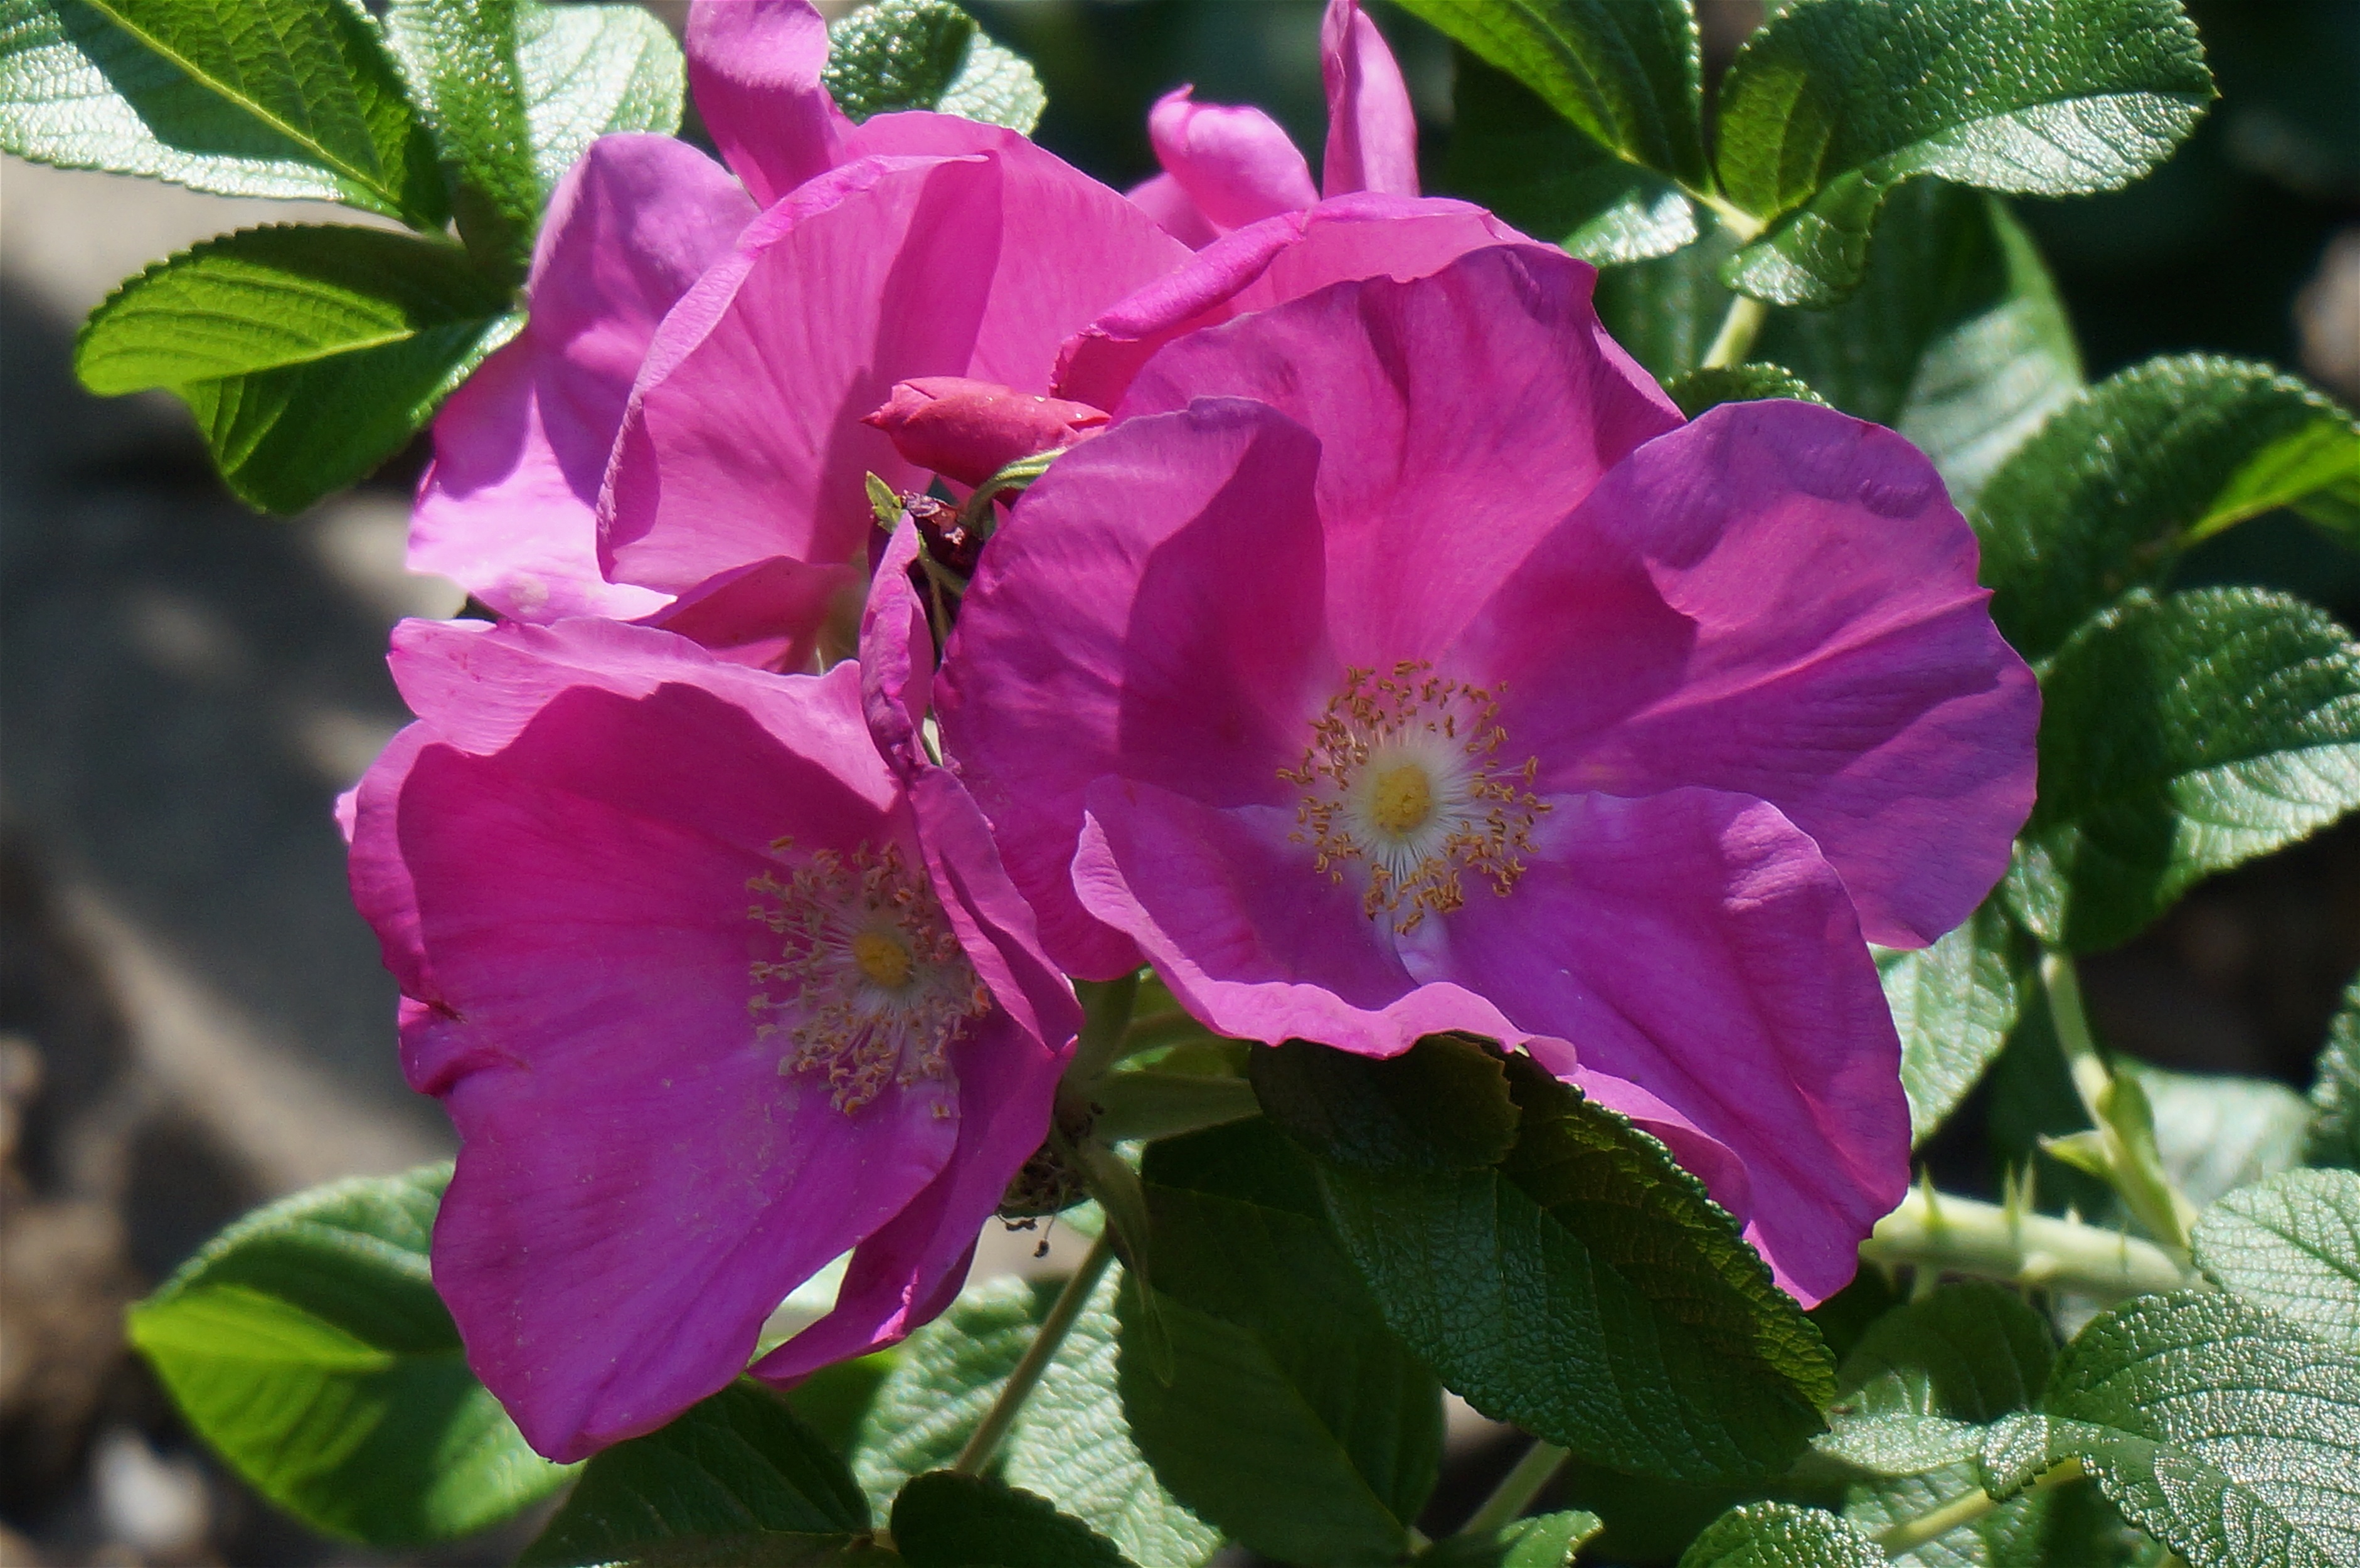
nature, blossom, plant, flower, petal, bloom, rose, botany, garden, flora, leaves, shrub, bud, flowering plant, rose family, rugosa rose with buds, rosa rugosa, annual plant, land plant, rosa gallica